Minotaur-C

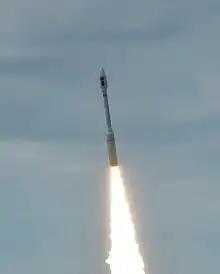
Minotaur-C launching its return-to-flight in 2017

Minotaur-C ("Minotaur Commercial"), formerly known as Taurus or Taurus XL, is a four stage solid fueled launch vehicle built in the United States by Orbital Sciences (now Northrop Grumman) and launched from SLC-576E at California's Vandenberg Air Force Base. It is based on the air-launched Pegasus rocket from the same manufacturer, utilizing a "zeroth stage" in place of an airplane. The Minotaur-C is able to carry a maximum payload of around 1458 kg into a low Earth orbit (LEO).